Zanane Rajsingh

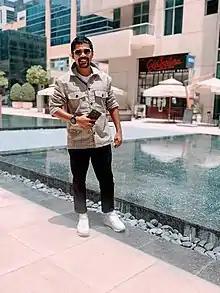
Zanane Rajsingh in Dubai

Zanane Rajsingh (born 15 March 1988 ) is an Indian film director. His debut film Beyond Blue - An Unnerving Tale of a Demented Mind, World Premiered on 16 May 2015 at 68th Festival de Cannes Marche du Film and the film was digitally released on Amazon Prime on December 2, 2019 He was recently awarded at 8th Gauravvanta Gujarati Awards for his contribution to Gujarat State for making films and taking Gujarati community worldwide. His next is a Gujarati film entitled 'Colorbaaj' which is based on underground parties in Ahmedabad He is currently making a film on the topic of the climate change and its adverse effects titled It's Tomorrow - The Film. The film is written by Dr. Rajeshkumar Acharya and is being produced in the United States and India. He worked as a Creative Producer for Visioneers Dubai, a studio run under the PMO office of UAE. In 2023, he attended the Bahrain International Film Festival where he announced his under development film Morpankh and two web shows called No Love, Please and BlueBird.